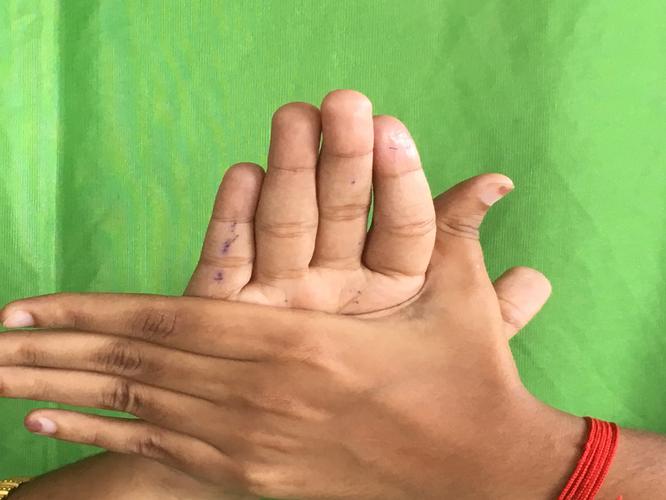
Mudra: Chakra
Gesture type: double_hand